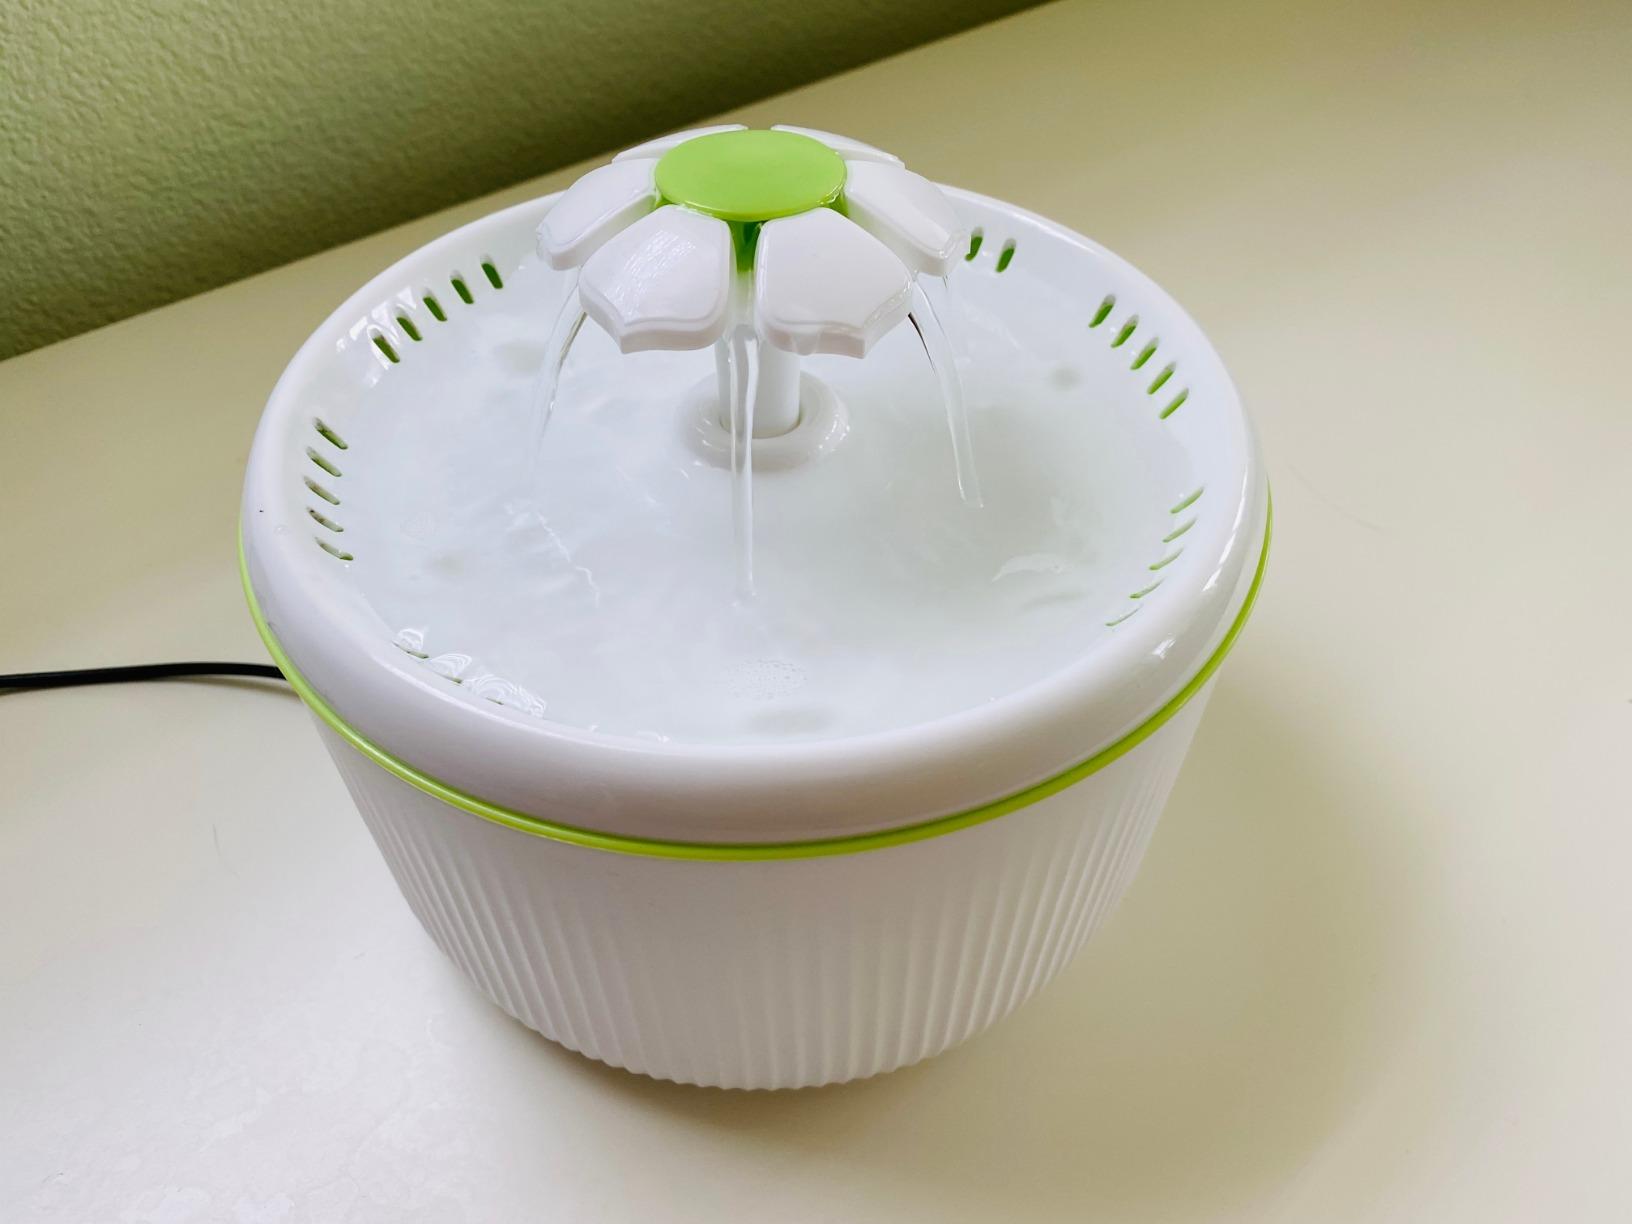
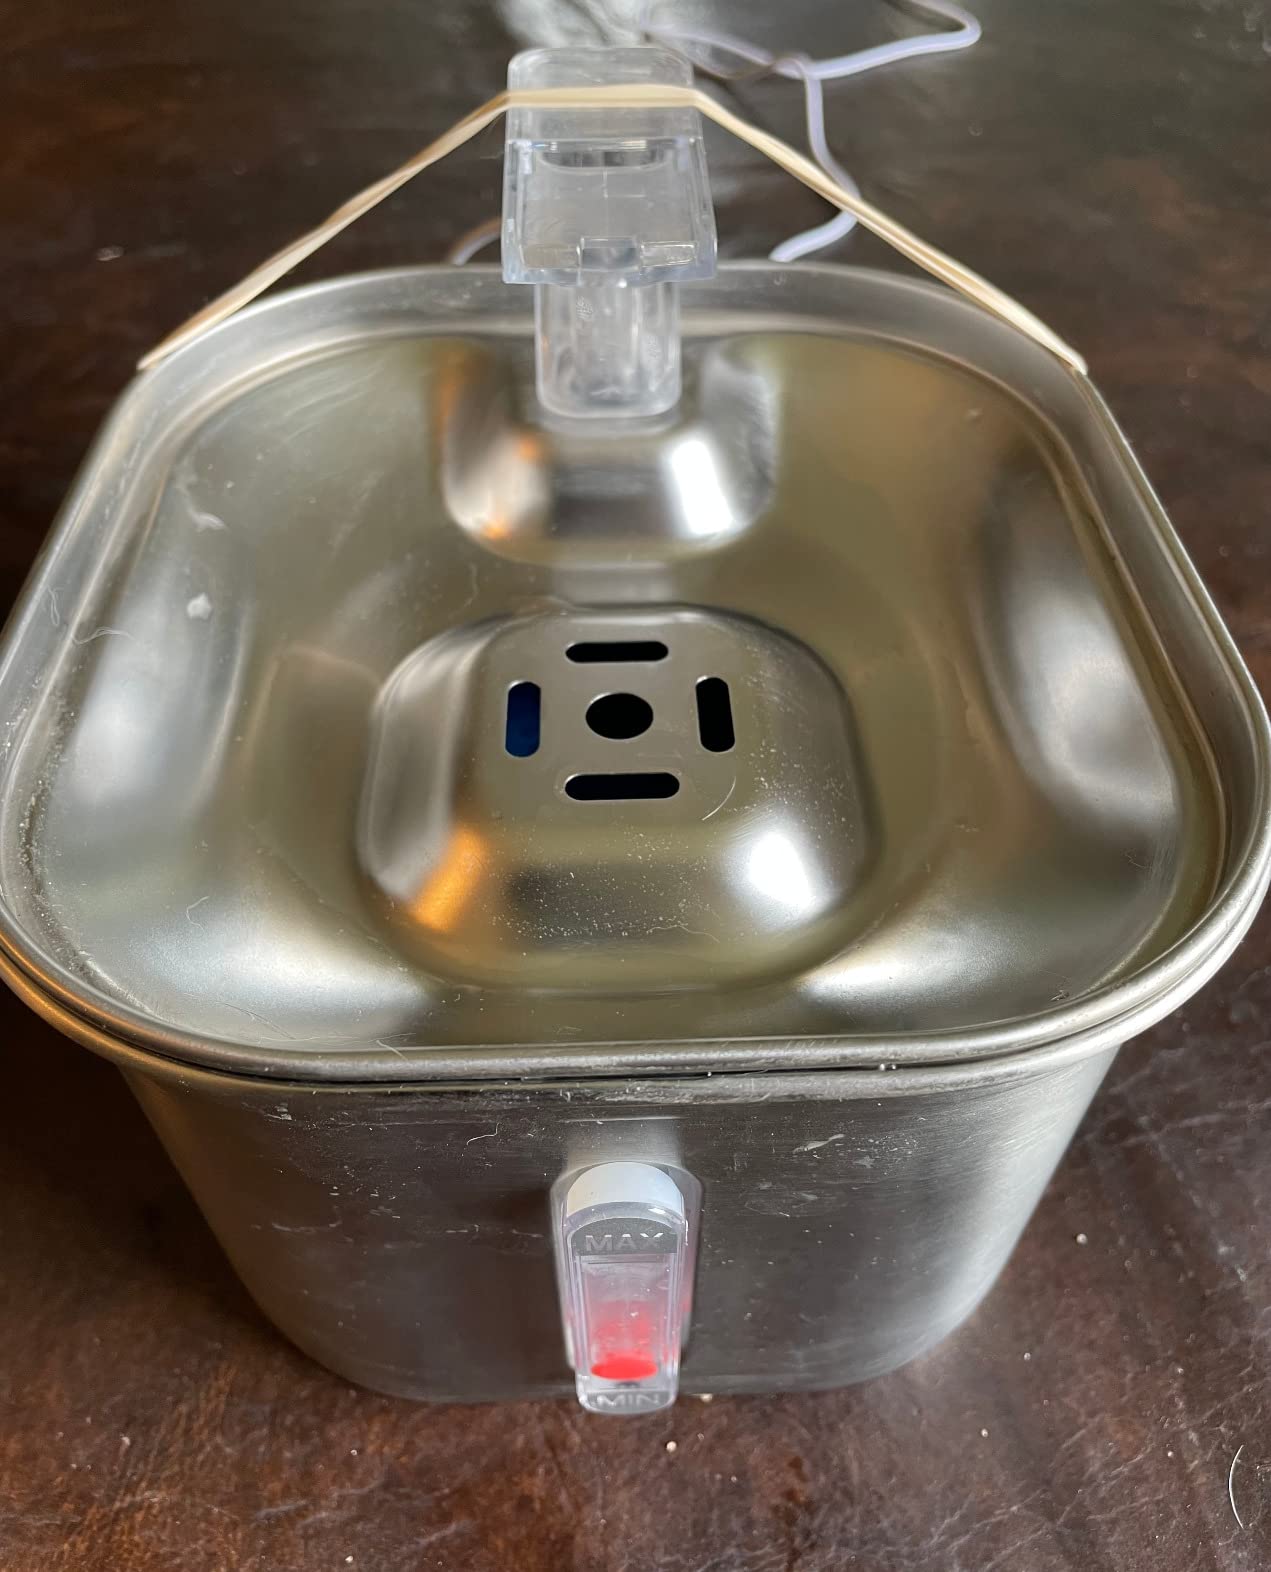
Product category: items_bowl
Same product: no